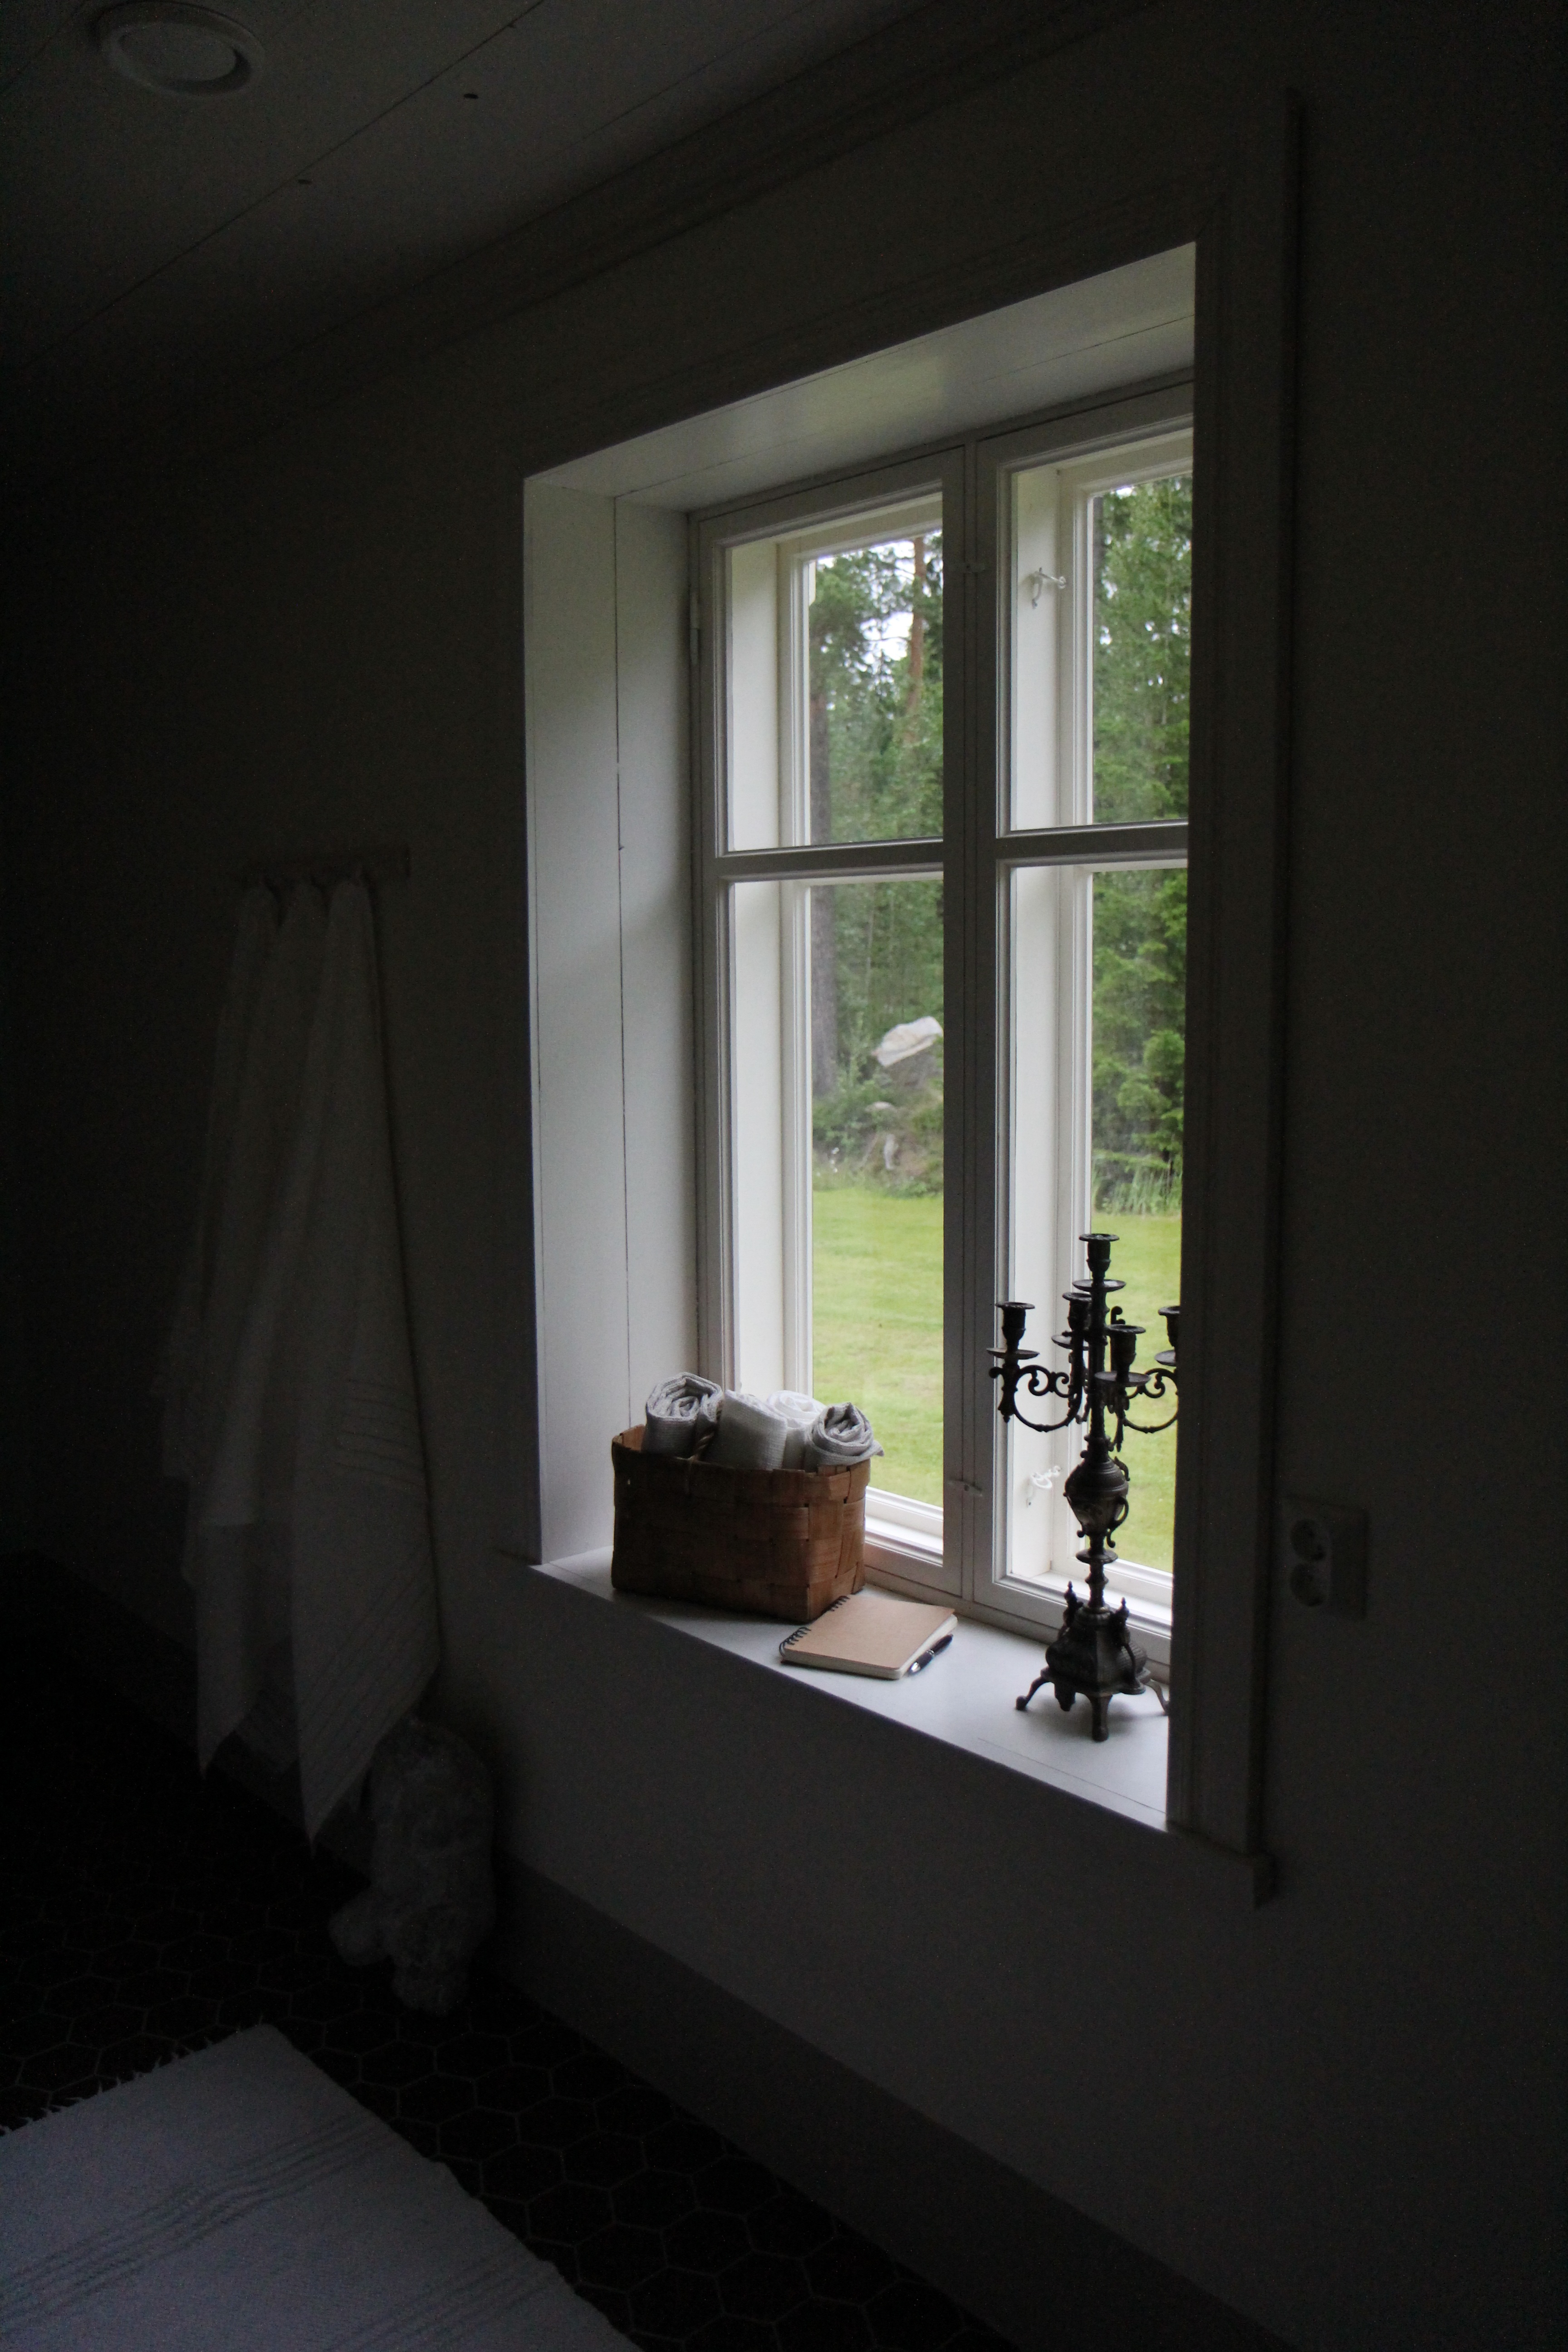
light, architecture, white, house, floor, interior, window, home, summer, cottage, indoor, living room, room, candle, lighting, door, interior design, design, wooden, finland, country home, window covering